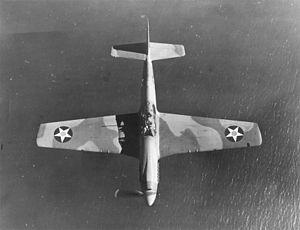
Depuis les débuts de l'aviation, de nombreuses configurations d'aile ont été imaginées pour assurer la sustentation des « plus lourds que l'air », expression utilisée dès les années 1860. Copiant parfois dans un premier temps celles des animaux volants, les ailes vont au début du XXᵉ siècle adopter les dispositions que l'on connait aujourd'hui.
Le P-51 Mustang est un avion de chasse américain conçu par North American Aviation. Utilisé lors de la Seconde Guerre mondiale, il est au départ développé pendant l'année 1940 pour répondre au besoin urgent de chasseurs supplémentaires de la Royal Air Force.